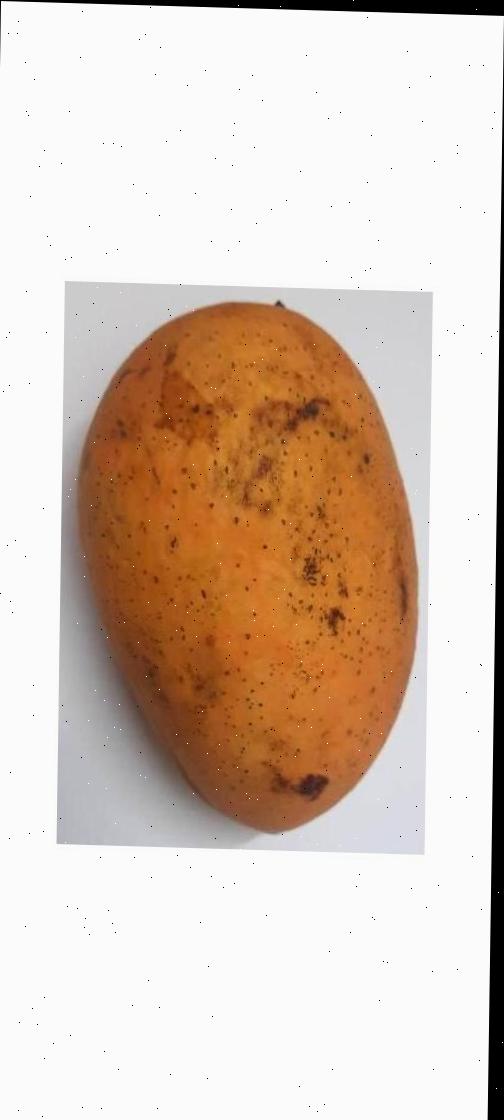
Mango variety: Ashshina Classic